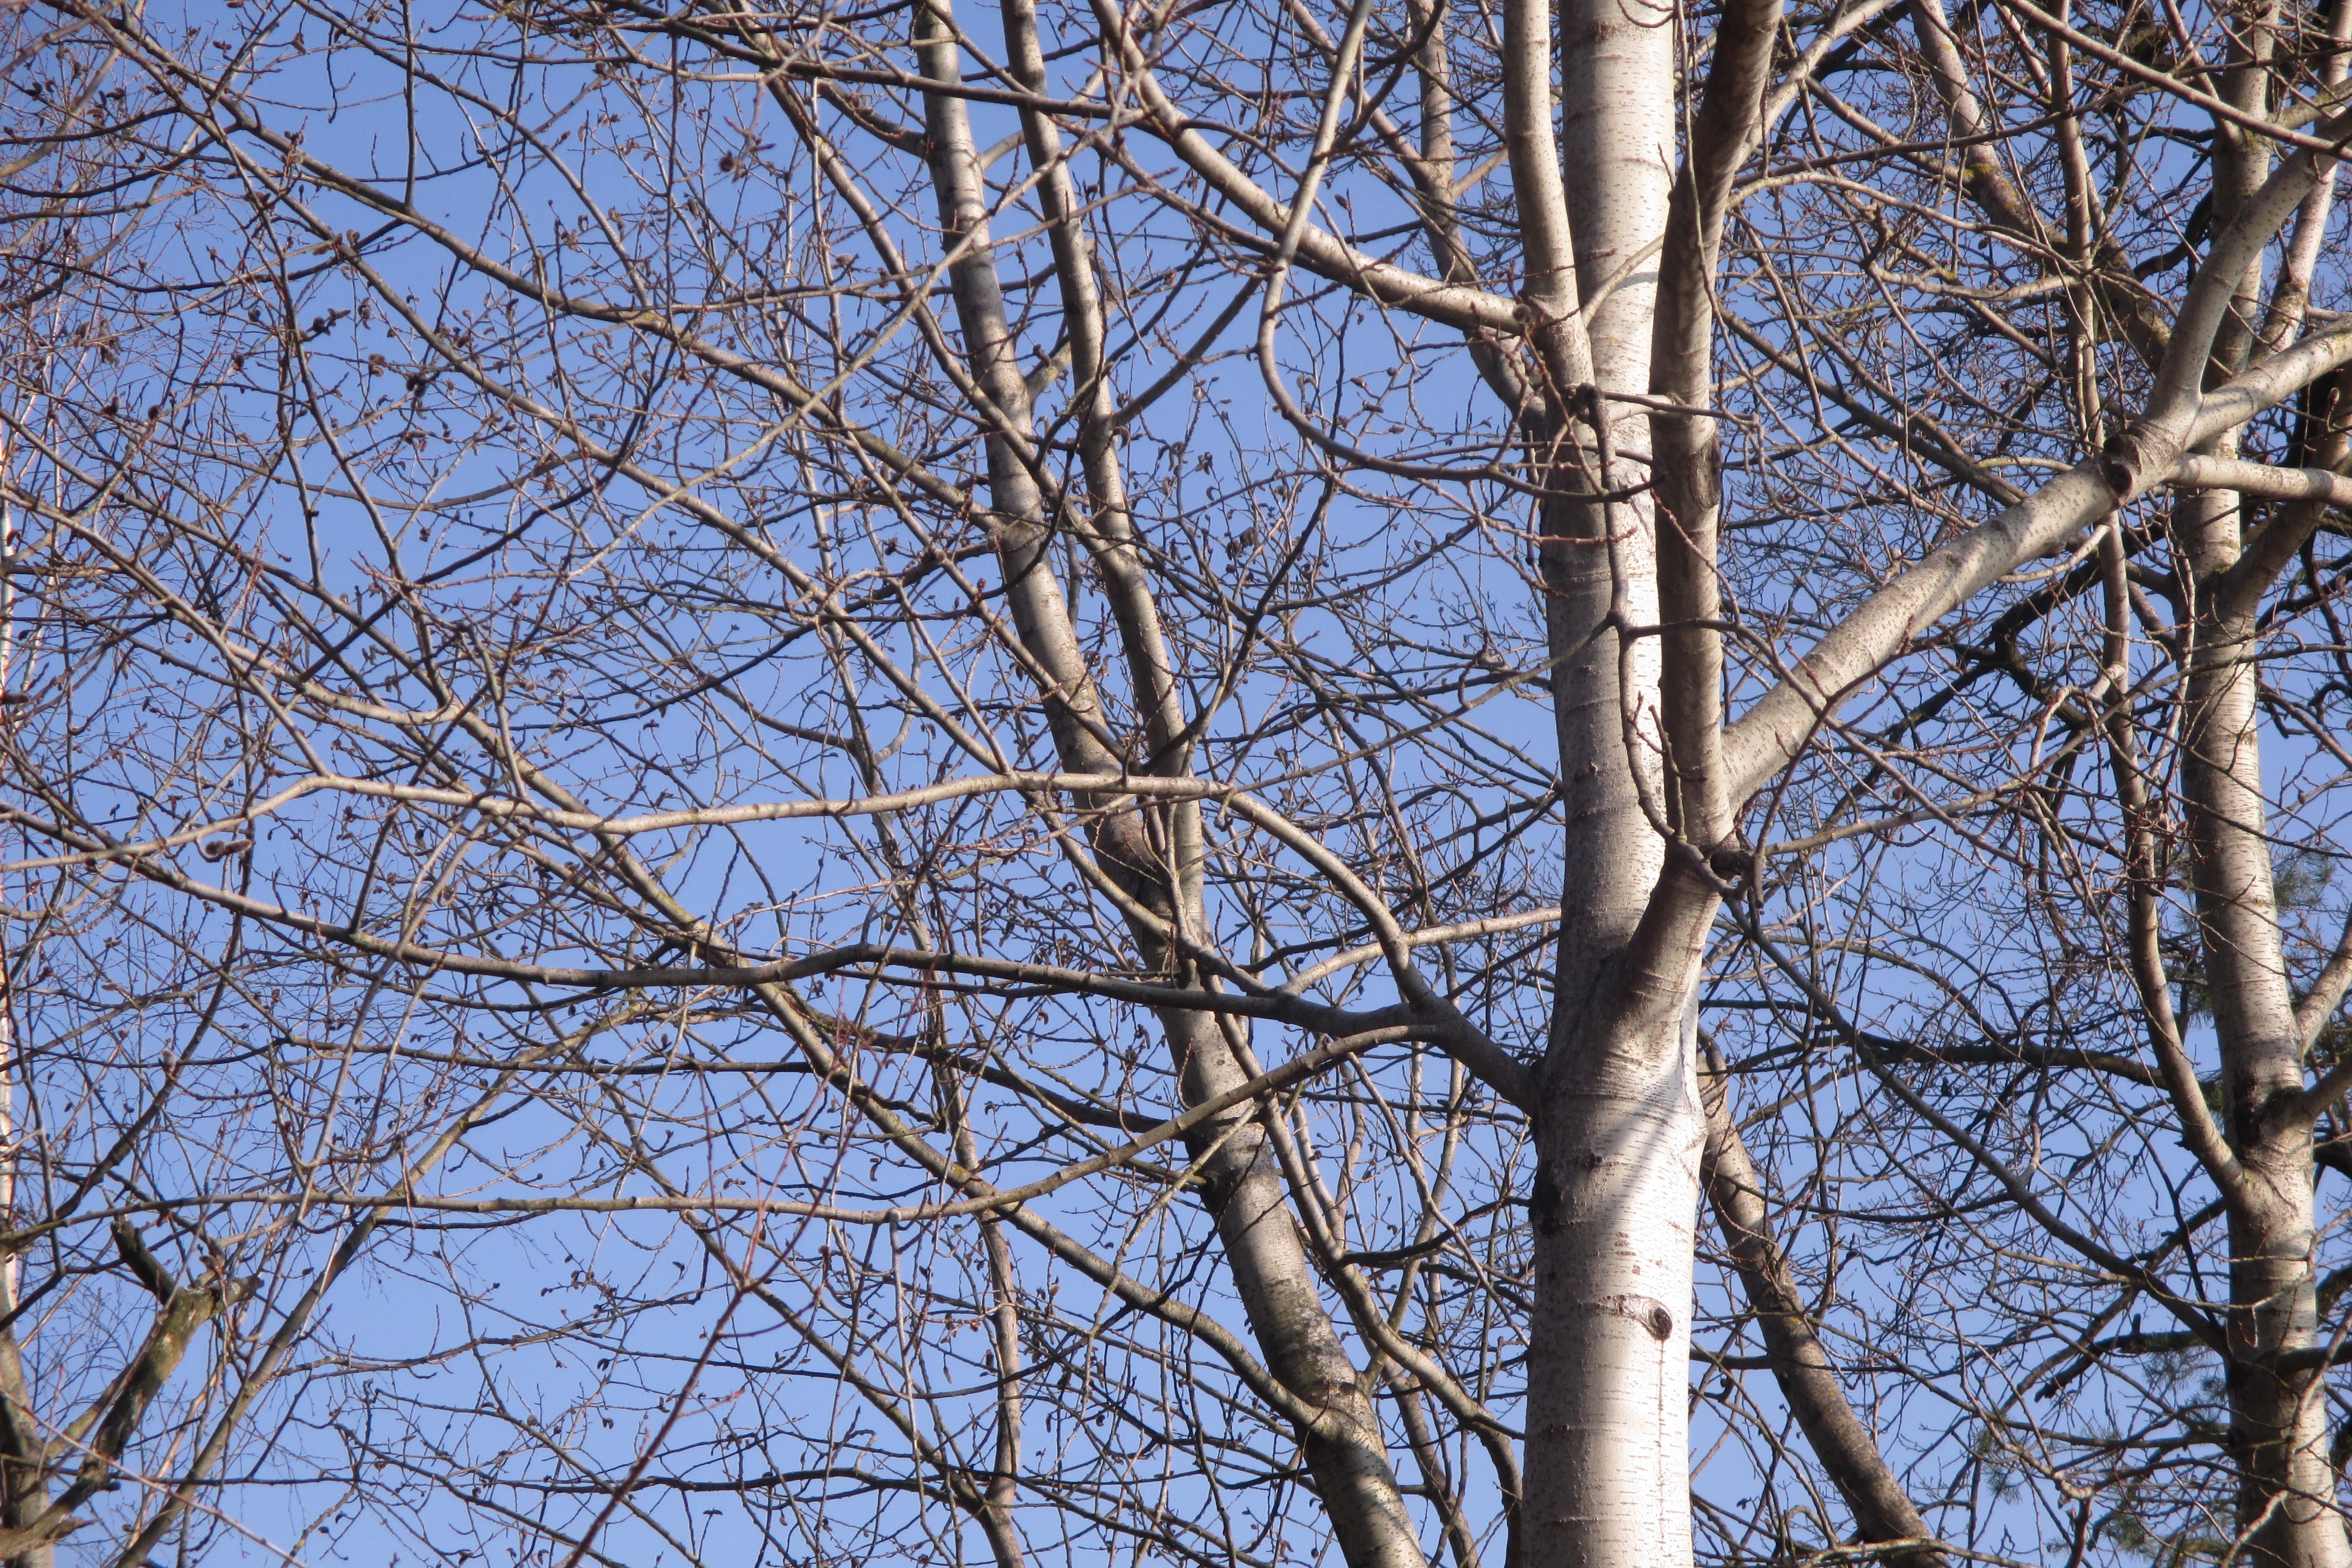
tree, branch, snow, winter, plant, leaf, flower, spring, autumn, season, trees, branches, woody plant